Claire McCaskill

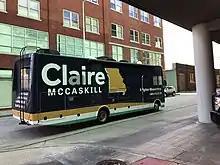
Campaign bus supporting McCaskill in 2018

Both incumbent Jim Talent and McCaskill easily defeated their opponents in their respective primaries on August 8, 2006. McCaskill and Talent debated each other on "Meet the Press" on October 8, 2006. On November 8, 2006, McCaskill defeated Talent by a margin of 50% to 47% with two minor-party candidates taking the remainder.